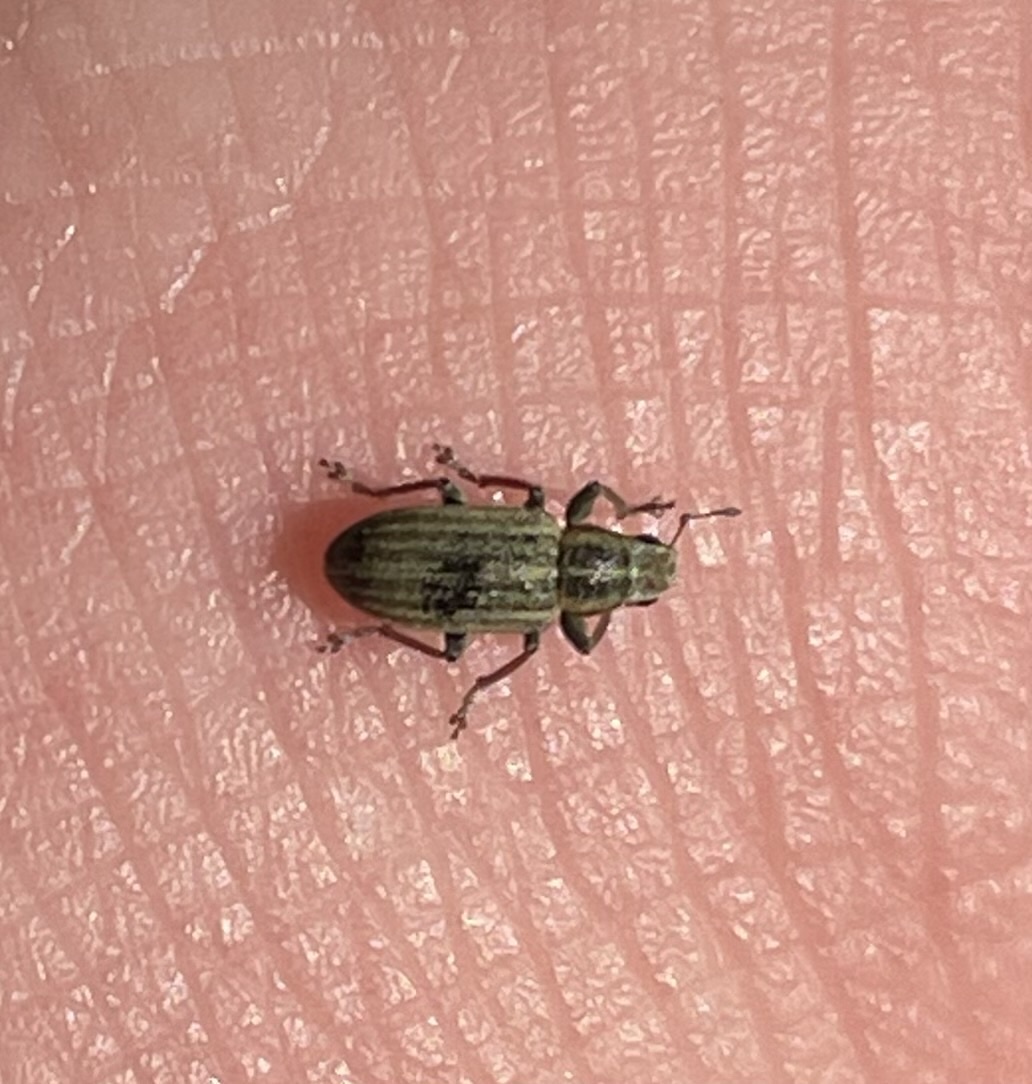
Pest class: pea_leaf_weevil